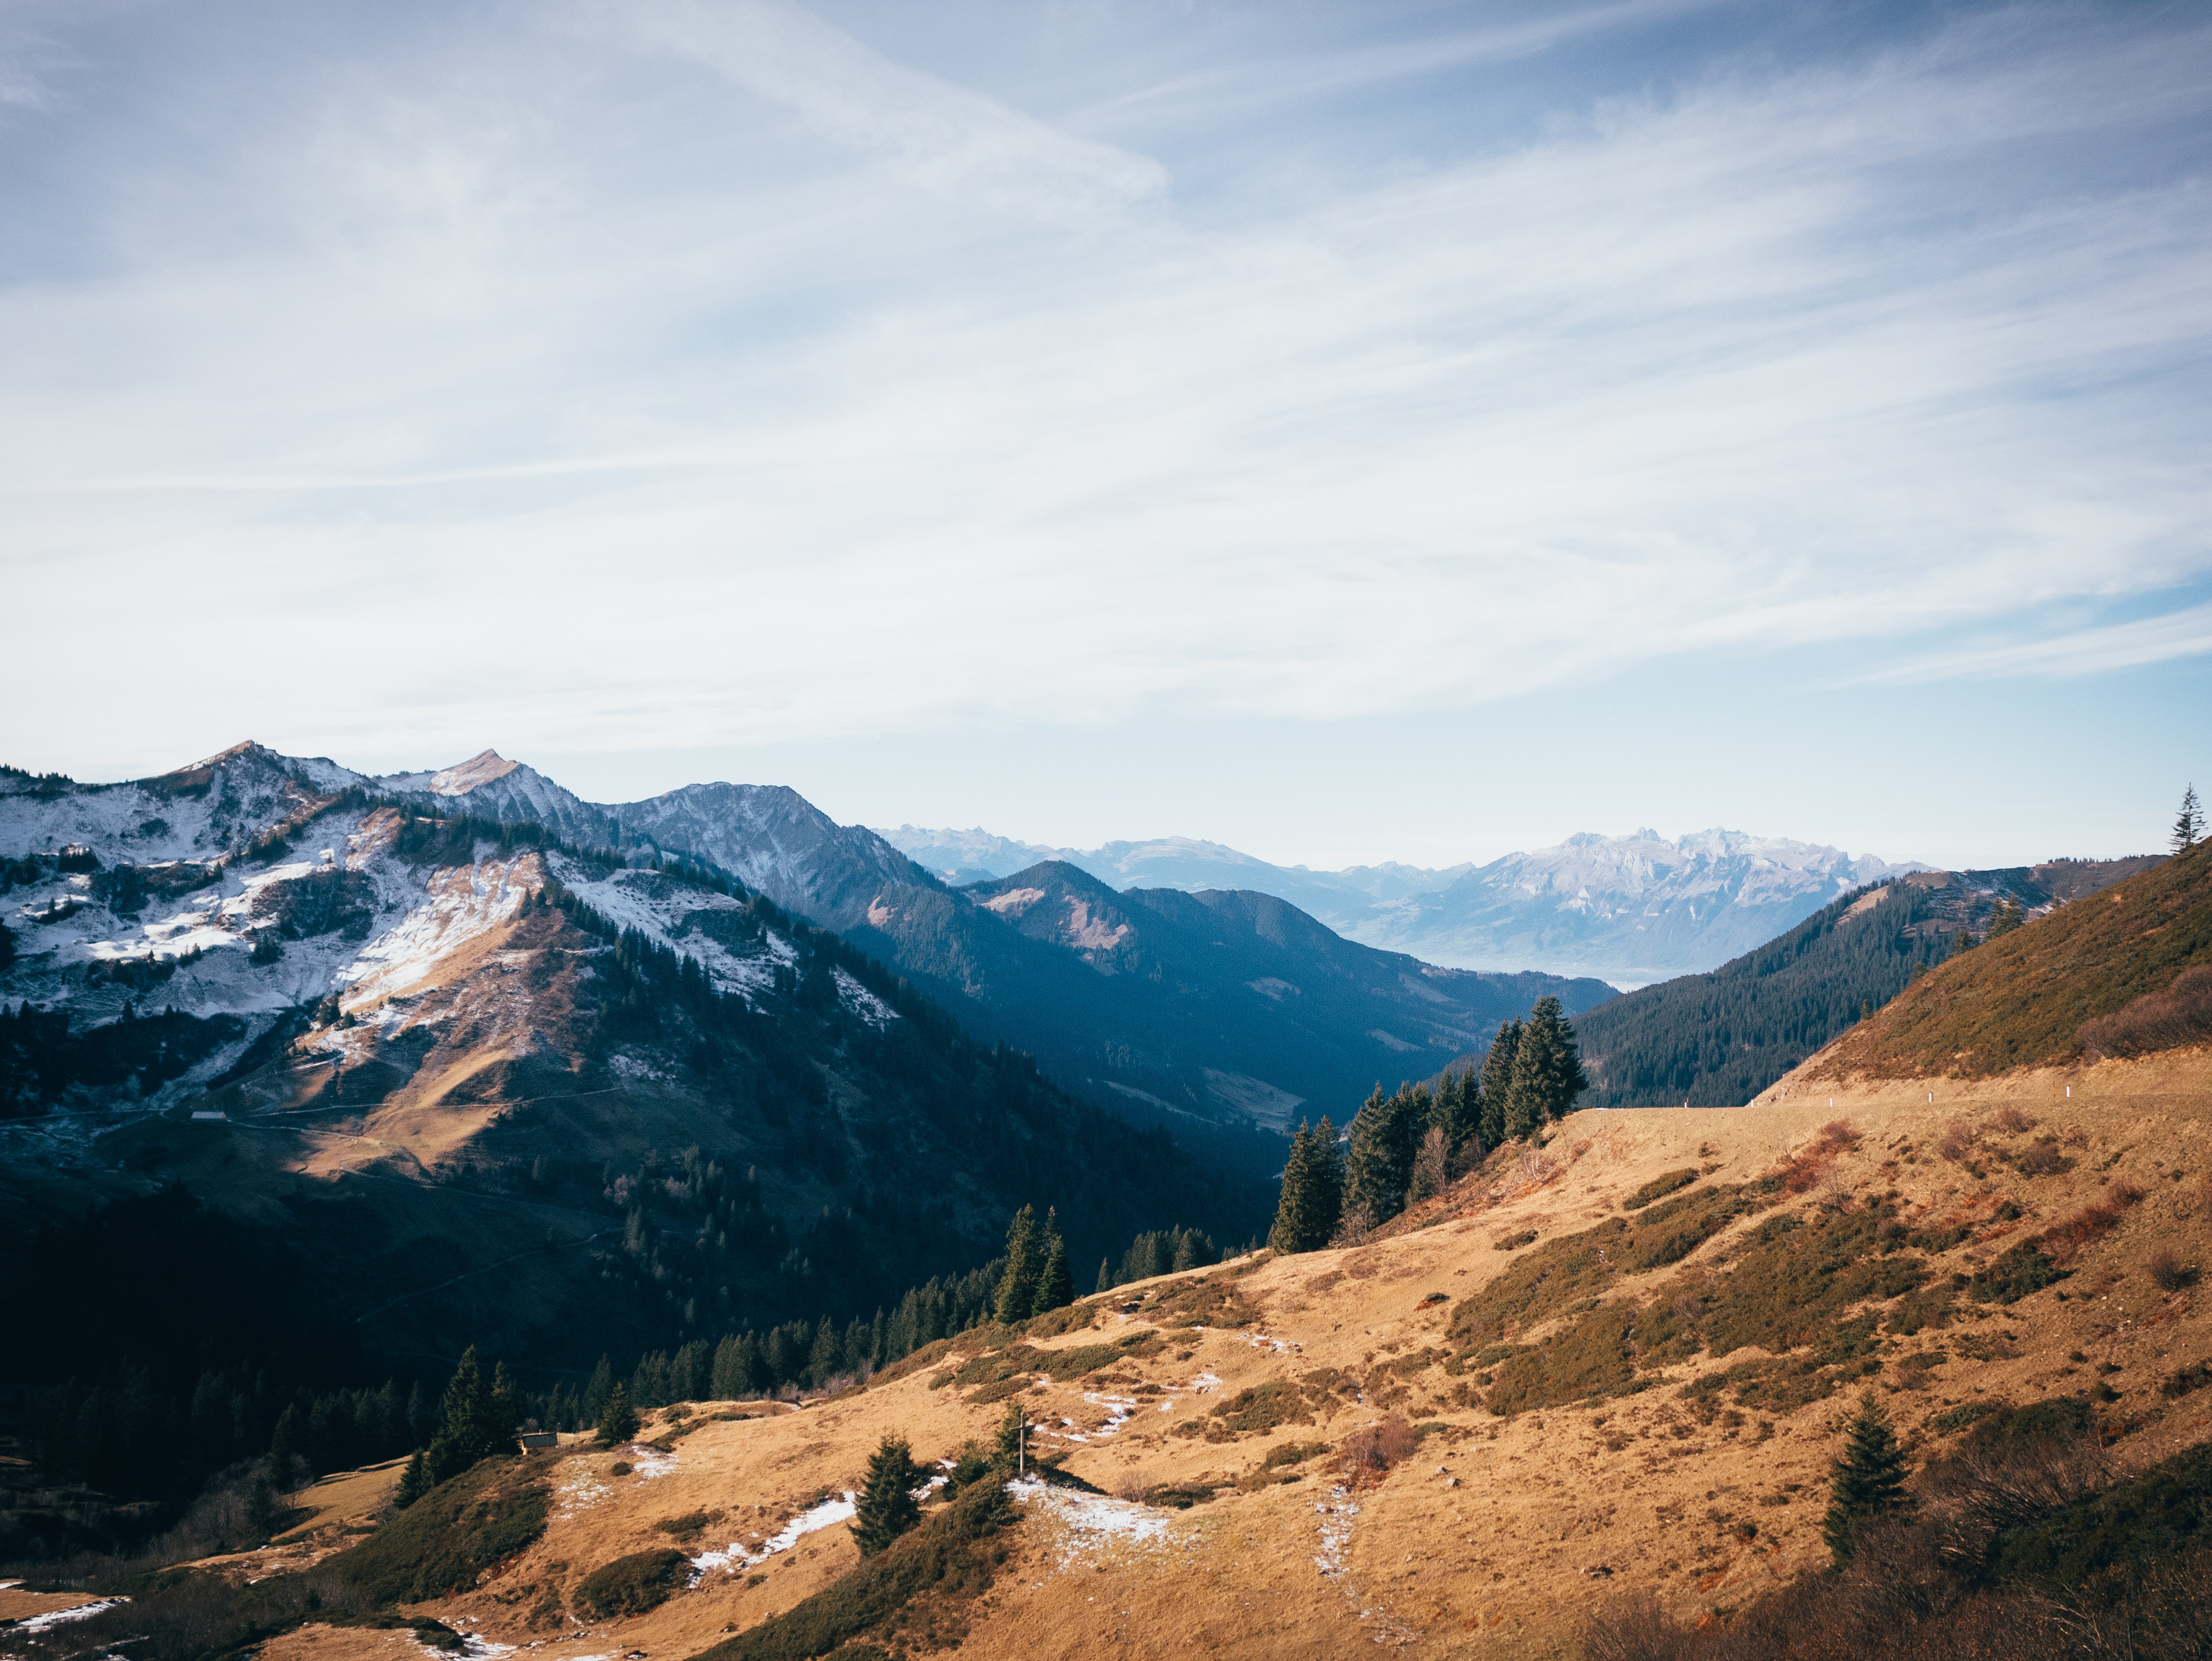
mountainous landforms, mountain, sky, mountain range, highland, ridge, wilderness, alps, natural landscape, hill, cloud, hill station, valley, massif, summit, fell, tree, national park, landscape, mountain pass, mount scenery, ar te, photography, terrain, winter